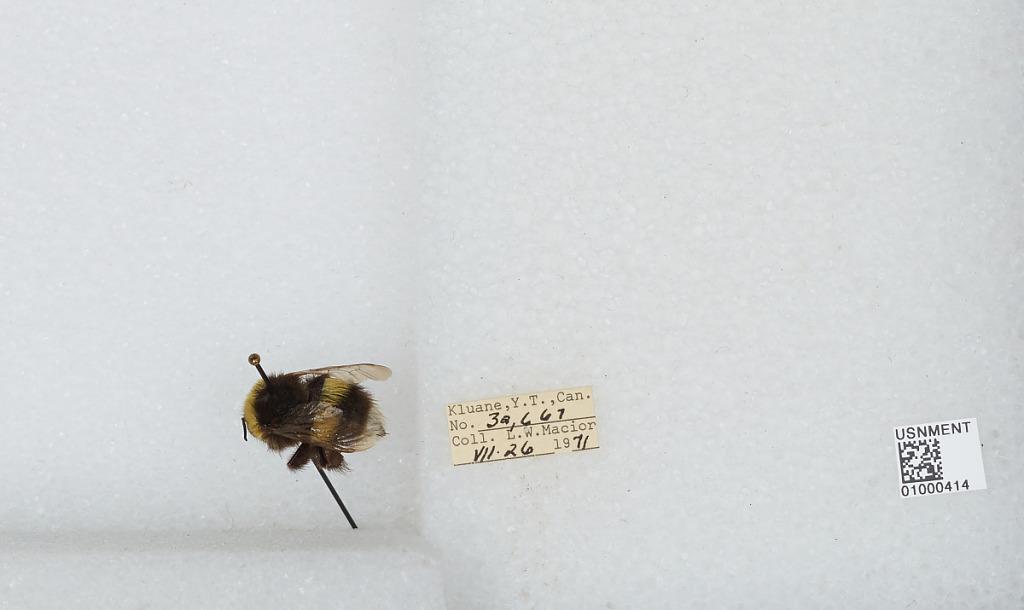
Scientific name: Bombus (Bombus) lucorum (Linnaeus)
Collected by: L. Macior
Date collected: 1971-7-26
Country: Canada
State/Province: Yukon Territory
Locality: Kluane
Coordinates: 60.75, -139.5